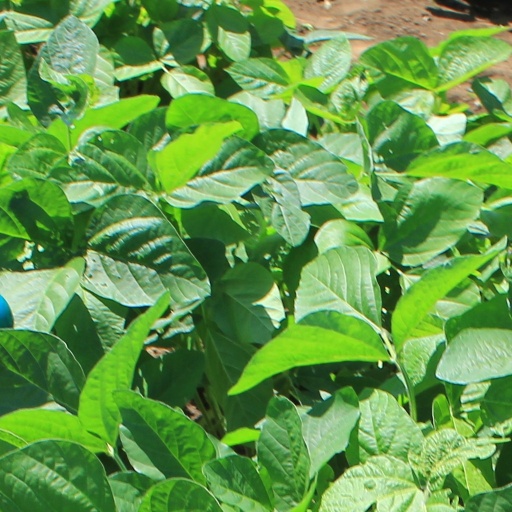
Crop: soybean